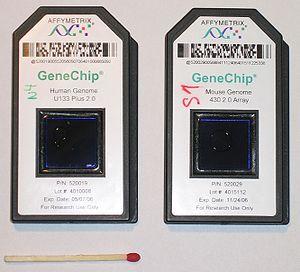
Le transcriptome est l'ensemble des ARN issus de la transcription du génome. L'analyse transcriptomique peut caractériser le transcriptome d'un tissu particulier, d'un type cellulaire, ou comparer les transcriptomes entre différentes conditions expérimentales.
Le thanatotranscriptome désigne l'ensemble des ARN issus de la transcription de la partie du génome encore active ou réveillée dans les organes internes d'un cadavre durant les 24 à 48 h qui suivent l'heure de la mort.